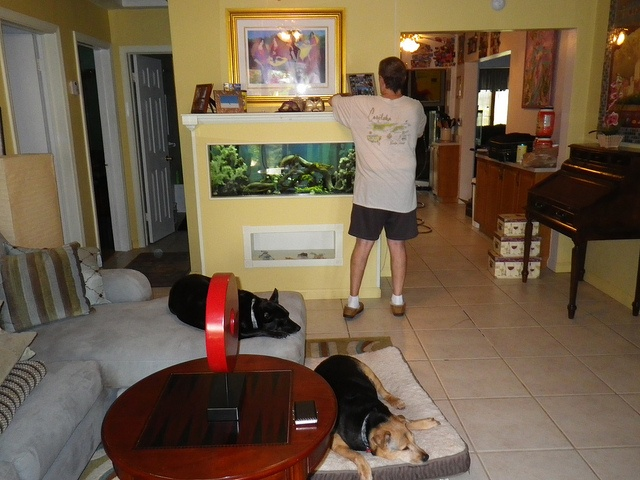
A PICTURE OF A MAN PUTTING FOOD IN HIS FISH TANK
A man standing in front of a fish tank in a living room.
A man standing near a framed picture and piano.
A man standing at a mantle in a living room that is above a fish tank.
A guy standing by fish tank in a living room while two dogs rest on cushions.